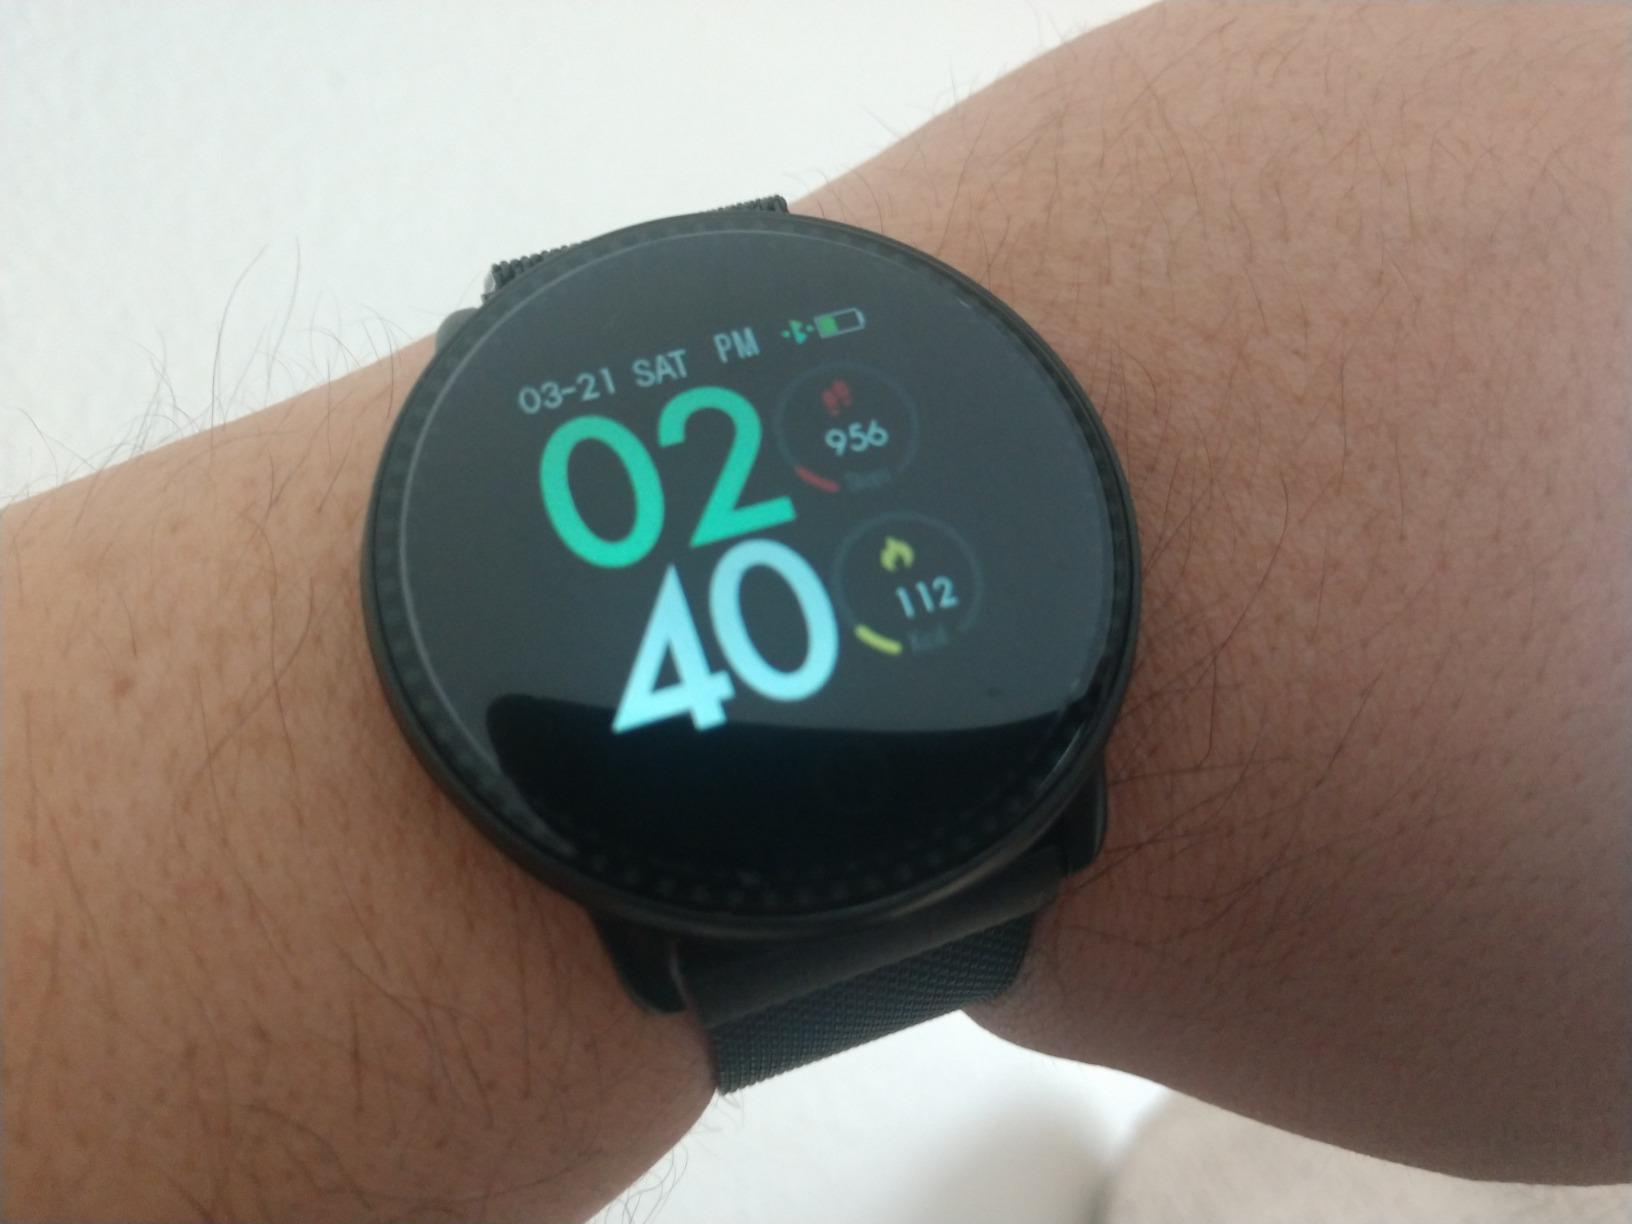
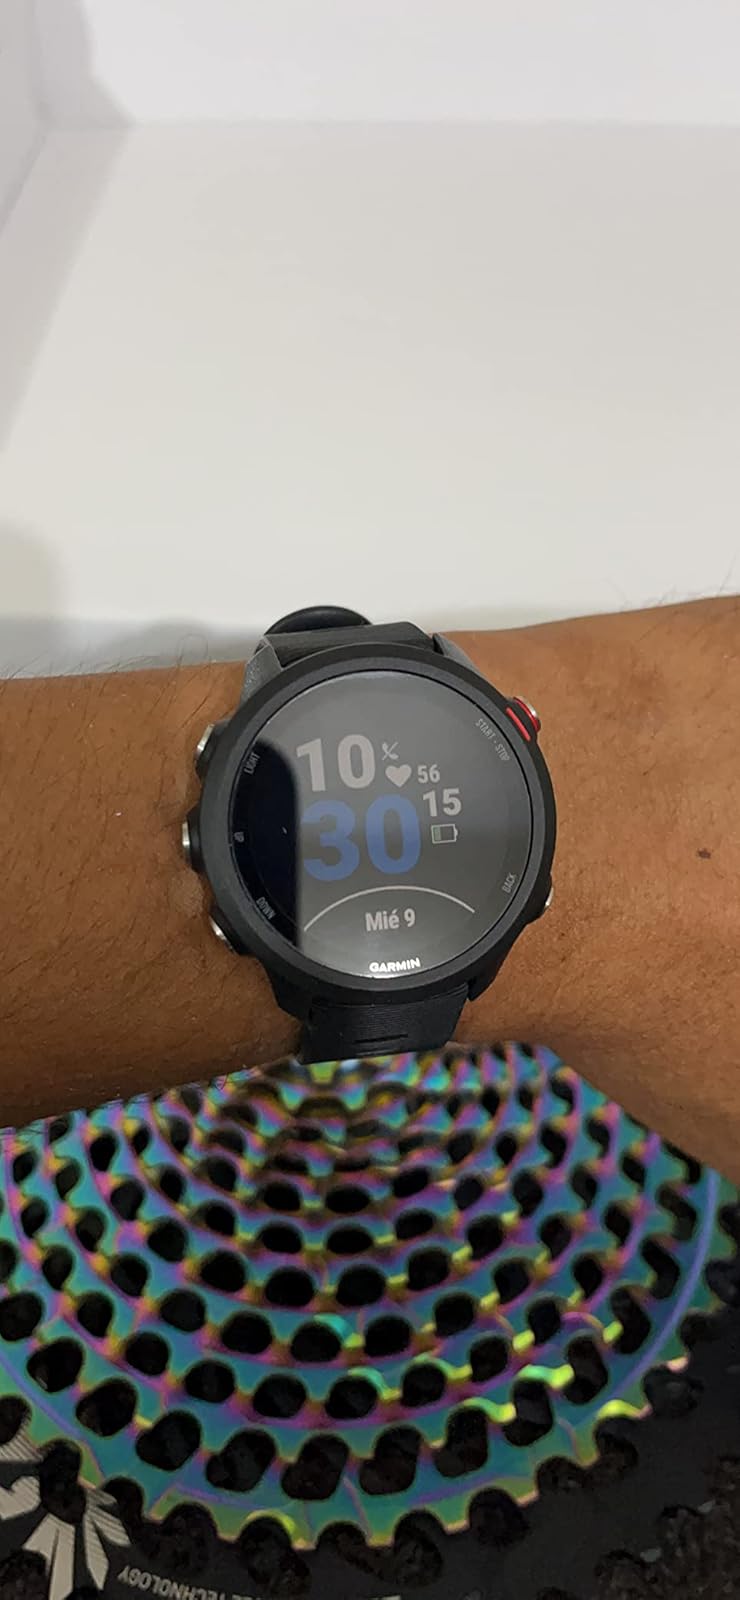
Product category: smartwatch
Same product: no